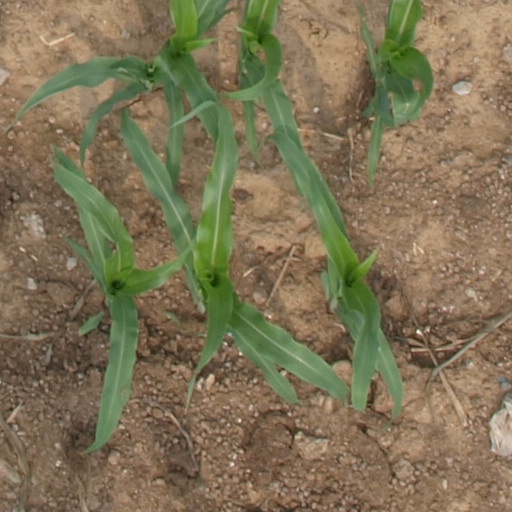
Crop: maize; corn